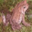
Label: frog